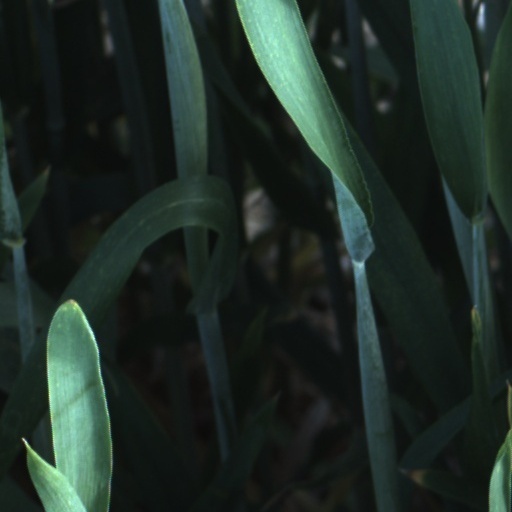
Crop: wheat